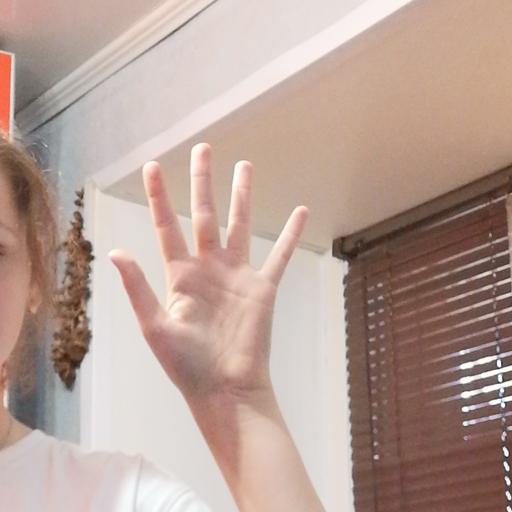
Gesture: palm